Ghost

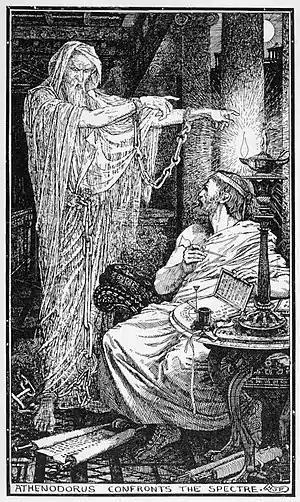
"Athenodorus and the Ghost", by Henry Justice Ford,

Ghosts appeared in Homer's "Odyssey" and "Iliad", in which they were described as vanishing "as a vapor, gibbering and whining into the earth". Homer's ghosts had little interaction with the world of the living. Periodically they were called upon to provide advice or prophecy, but they do not appear to be particularly feared. Ghosts in the classical world often appeared in the form of vapor or smoke, but at other times they were described as being substantial, appearing as they had been at the time of death, complete with the wounds that killed them.